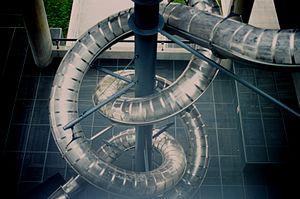
Le Musée d'art contemporain est un musée d'art contemporain situé sur l'avenue Dubrovnik à Zagreb en Croatie. C'est le musée le plus grand et le plus moderne du pays.